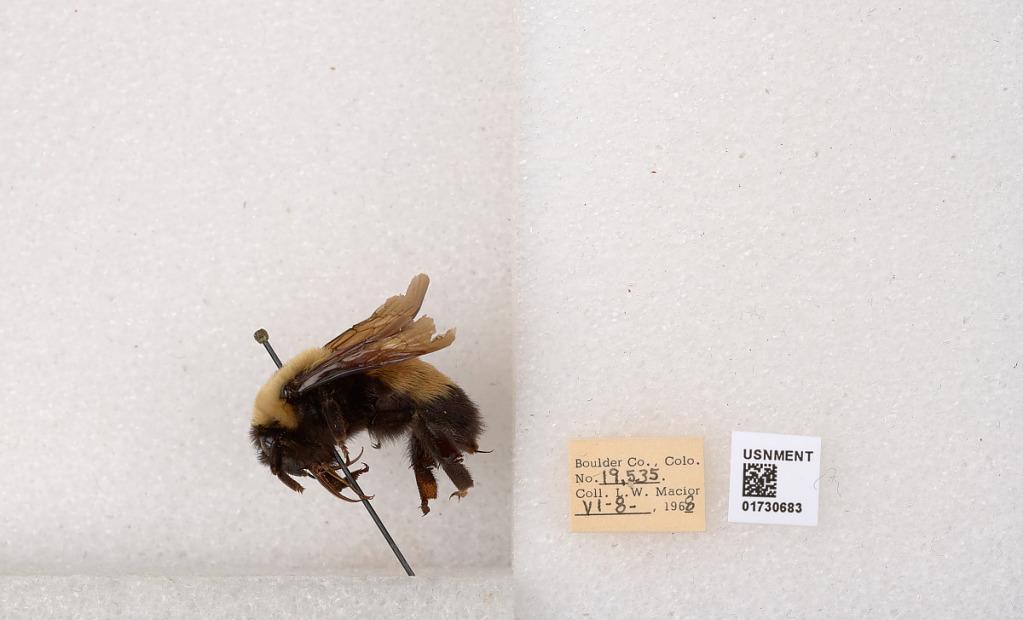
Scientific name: Bombus (Bombus) nevadensis Cresson
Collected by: L. Macior
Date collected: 1968-6-8
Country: United States
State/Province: Colorado
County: Boulder
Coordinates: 40.0925, -105.358